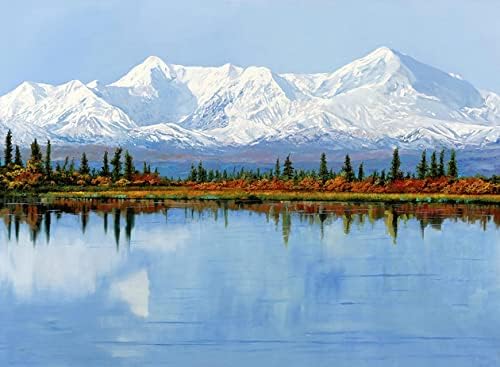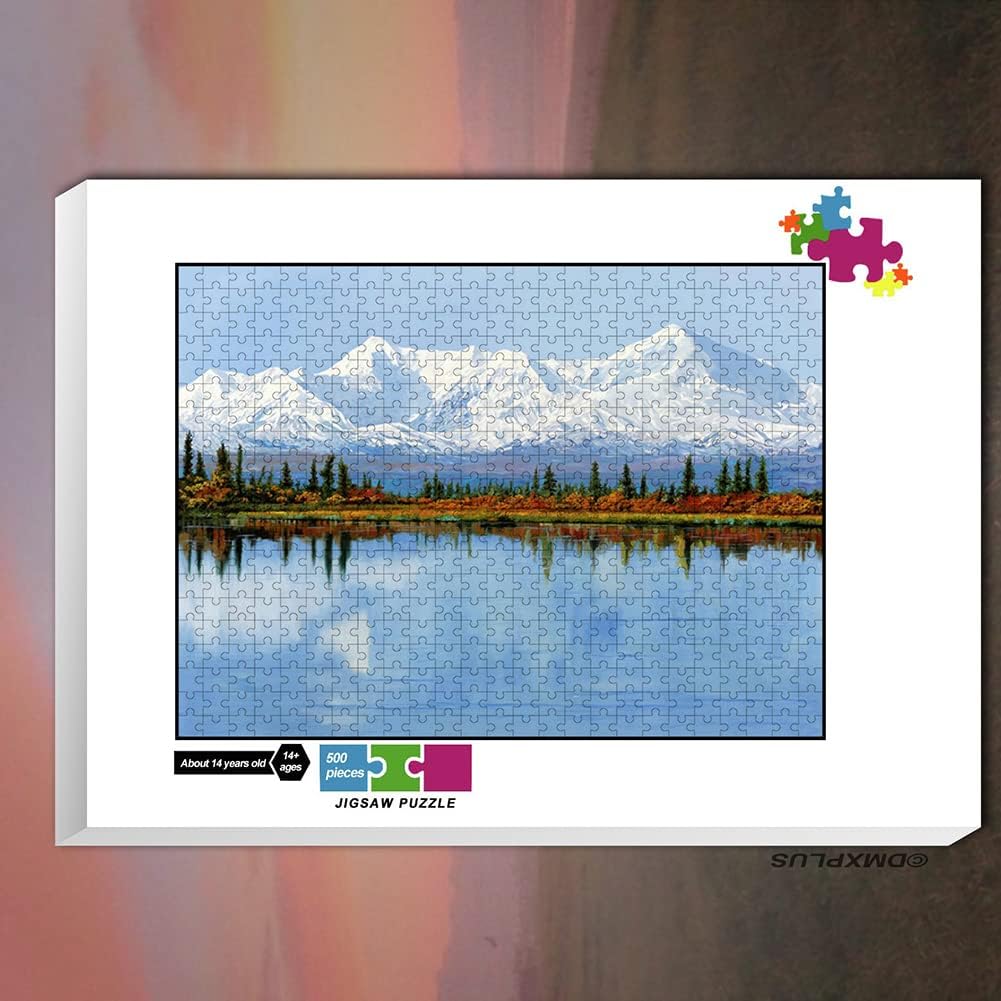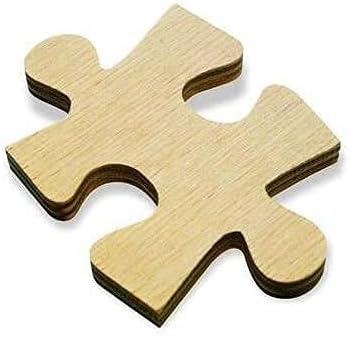
Puzzles for Adults 500 Piece, Wooden Mount Denali in Alaska Jigsaw Puzzles 500 Pieces for Adults Family Friends
Category: Toys & Games
Thick Wood Material Using premium quality wooden, handcrafted cutting dies, and proprietary manufacturing processes make for minimal puzzle dust in the box. Great Family Activity Spend leisure hours with your family would be great. This puzzle has medium difficulty, you can play it with your lovely family members or your friends. Perfect Decorations No matter for festival gift or as a gift for birthday or any other reason, puzzle is one of the most popular option. A good decoration when it is finished.
Features: Package - Contains puzzles for adults 500 Piece, a poster and partition boards. High quality jigsaw puzzles. Finished size: 52 x 38cm. | Indoor Fun - Most jigsaw puzzles 500 Pieces for adults are not only for fun, but also reinforce thinking, judgement and patience. Really fun to pass free time. | Perfect Gifts - The 500 Piece puzzles for adults are perfect as Christmas gifts, Thanksgiving Day gifts, Children Day gifts, Fathers Day gifts, Mothers Day gifts, Holidays gifts, Valentine decorations. | Easy to play - The jigsaw puzzles for adults have letters A-H in backside. You can sort the areas by letters. Then enjoy the puzzle time.The puzzles are perfect for adults. Recommend for age 14 and up. | Beautiful Christmas decorations - After finished, you could buy a frame to hang the 500 Piece puzzles up for decorating your living room, bedroom and other places. If you have any questions, please contact us. It will be our honor to solve the problems. Thank you.